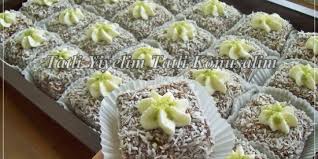
Yemek: lokum